The Combat of the Giaour and Hassan

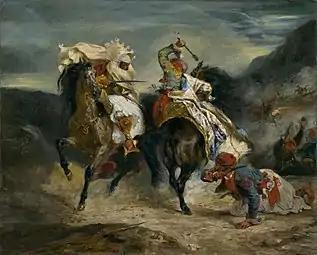
1826 version

In 1824, Delacroix recorded in his diary his experience of reading "The Giaour" and "Childe Harold's Pilgrimage", probably in their 1819–1824 French translations by Amédée Pichot. In 1826, Delacroix completed his first painting of the combat of Giaour and Hassan, showing the two on horseback, fighting in a gorge. A Turk escorting Hassan kneels beside the Giaour's horse, trying to cut its legs with his knife.